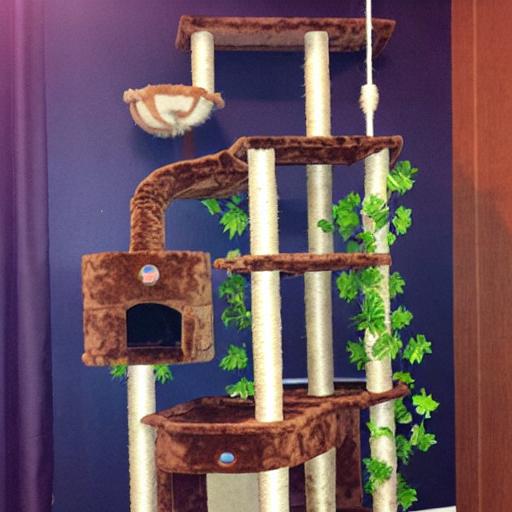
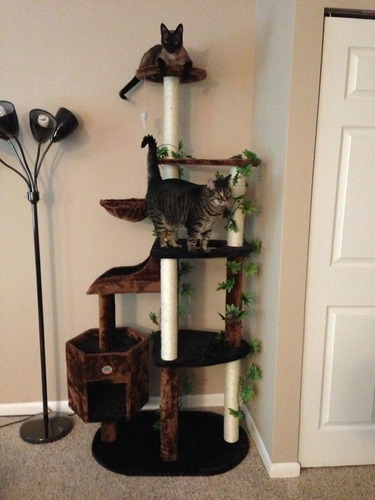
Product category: items_cat tree
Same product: no